2023 Go Bowling at The Glen

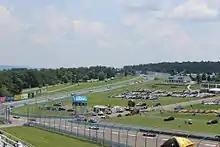
Watkins Glen International

Watkins Glen International (nicknamed "The Glen") is an automobile race track located in Watkins Glen, New York at the southern tip of Seneca Lake. It was long known around the world as the home of the Formula One United States Grand Prix, which it hosted for twenty consecutive years (1961–1980), but the site has been home to road racing of nearly every class, including the World Sportscar Championship, Trans-Am, Can-Am, NASCAR Cup Series, the International Motor Sports Association and the IndyCar Series.